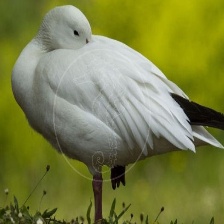
Species: SNOW GOOSE
Scientific name: ANSER CAERULESCENS
ImageNet parent category: goose